Gulf of Gemlik

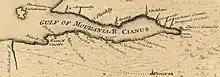
Gulf of Moudania map by Thomas Jefferys (18th-century)

The Gulf of Gemlik is an inlet of the Sea of Marmara in the Marmara region of Turkey. The gulf is located in the southeastern part of the sea. Mudanya, Gemlik and Armutlu are the major towns surrounding the gulf.